Barry Cofield

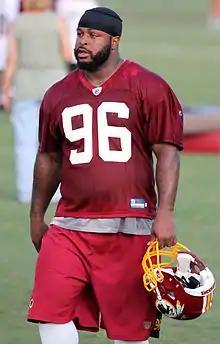
Cofield with the Washington Redskins in 2011

Barry Joseph Cofield Jr. (born March 19, 1984) is an American former professional football player who was a defensive tackle for 10 seasons in the National Football League (NFL). He was selected in the fourth round by the New York Giants in the 2006 NFL draft and also played for the Washington Redskins. He played college football at Northwestern University.